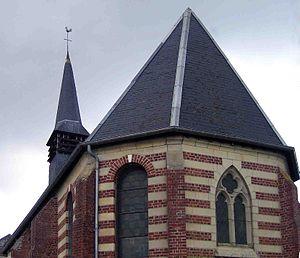
Frettecuisse est une commune française située dans le département de la Somme, en région Hauts-de-France.